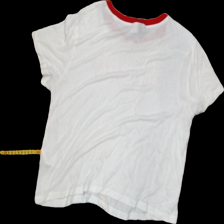
View: back
Type: T-shirt
Category: Ladies
Brand: H&M
Colors: White, Red
Material: 100% Viscose
Pattern: Logo print
Cut: C-collar
Size: M
Season: All
Trend: No trend
Stains: No
Damage: 0
Price range: 50-100
Recommended usage: Reuse